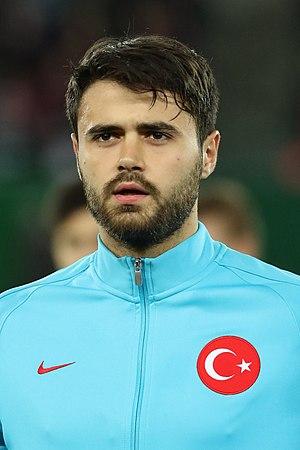
Ahmet Yılmaz Çalık est un footballeur international turc né le 26 février 1994 à Yenimahalle dans la province d'Ankara. Il évolue au poste de défenseur central et joue actuellement dans le club de Galatasaray.